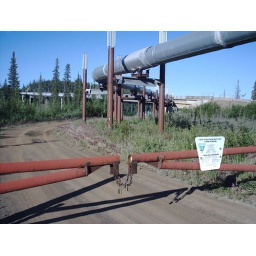
4 ft in diameter it goes under as part of the Yukon river bridge